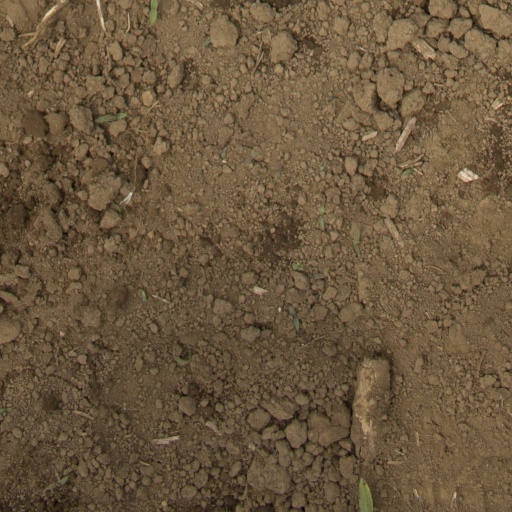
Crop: Jerusalem artichoke